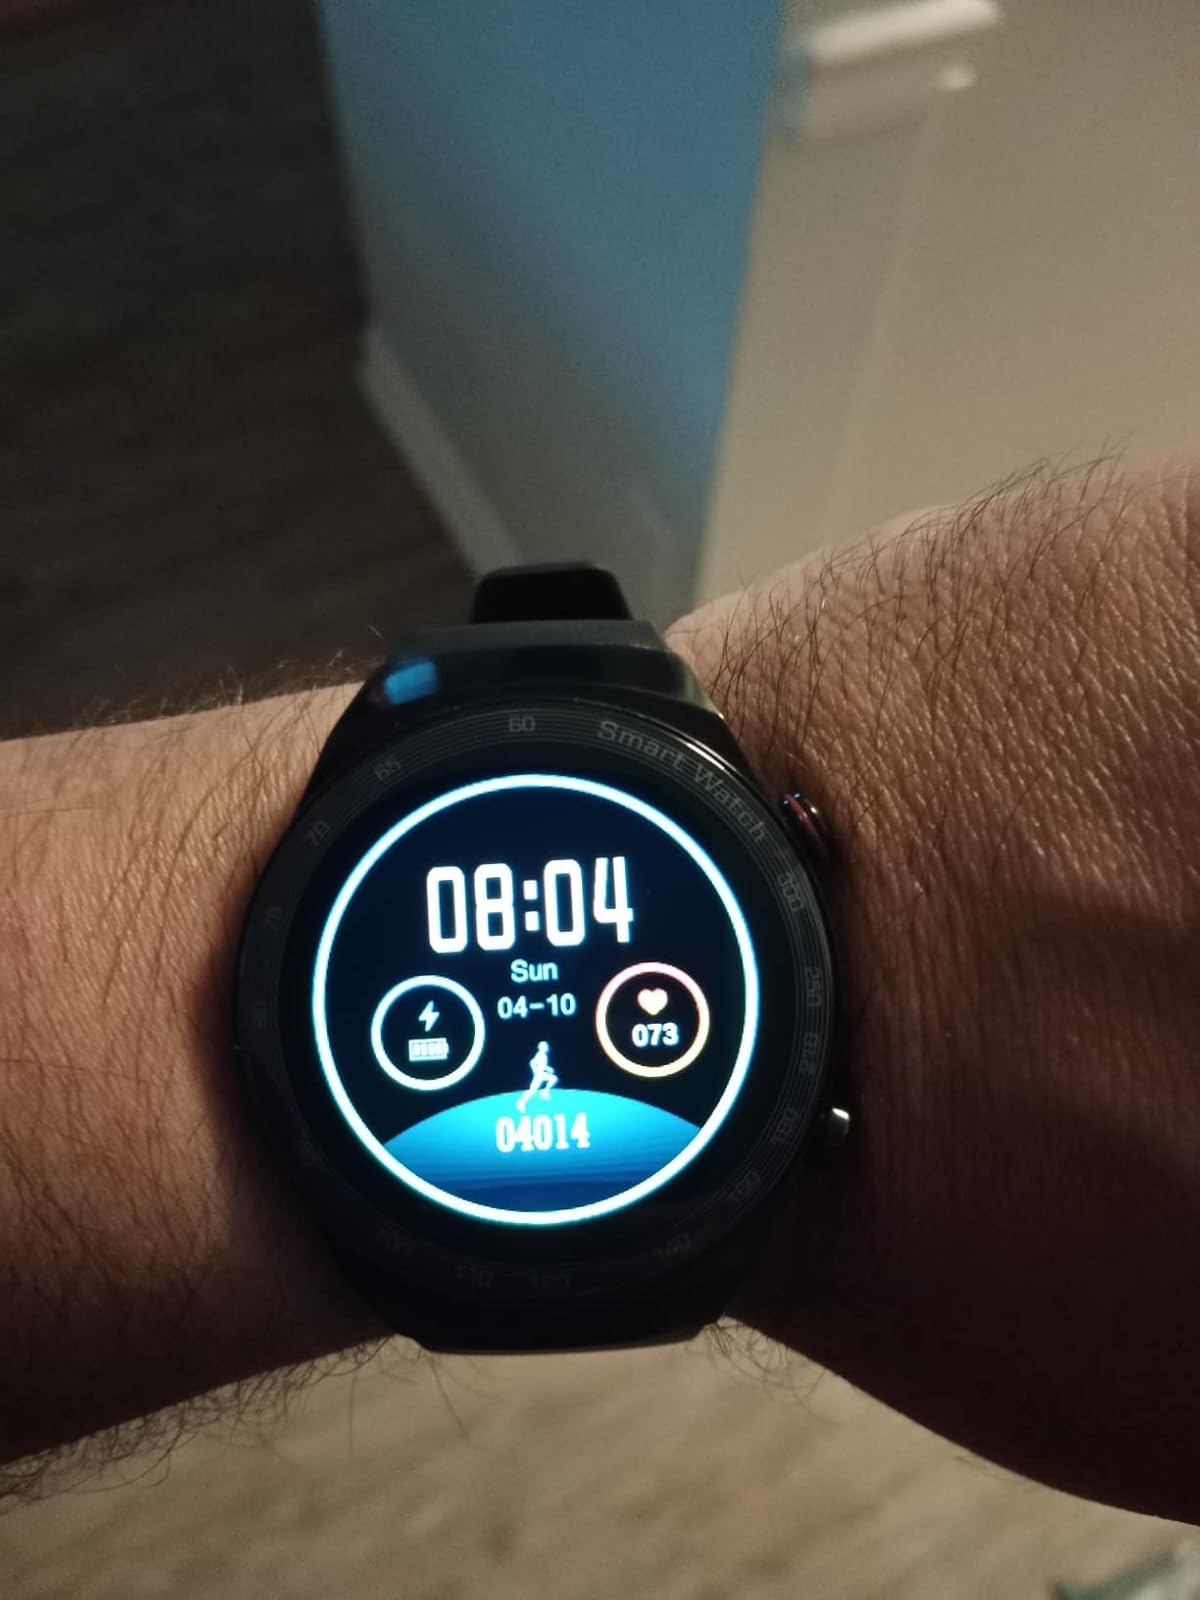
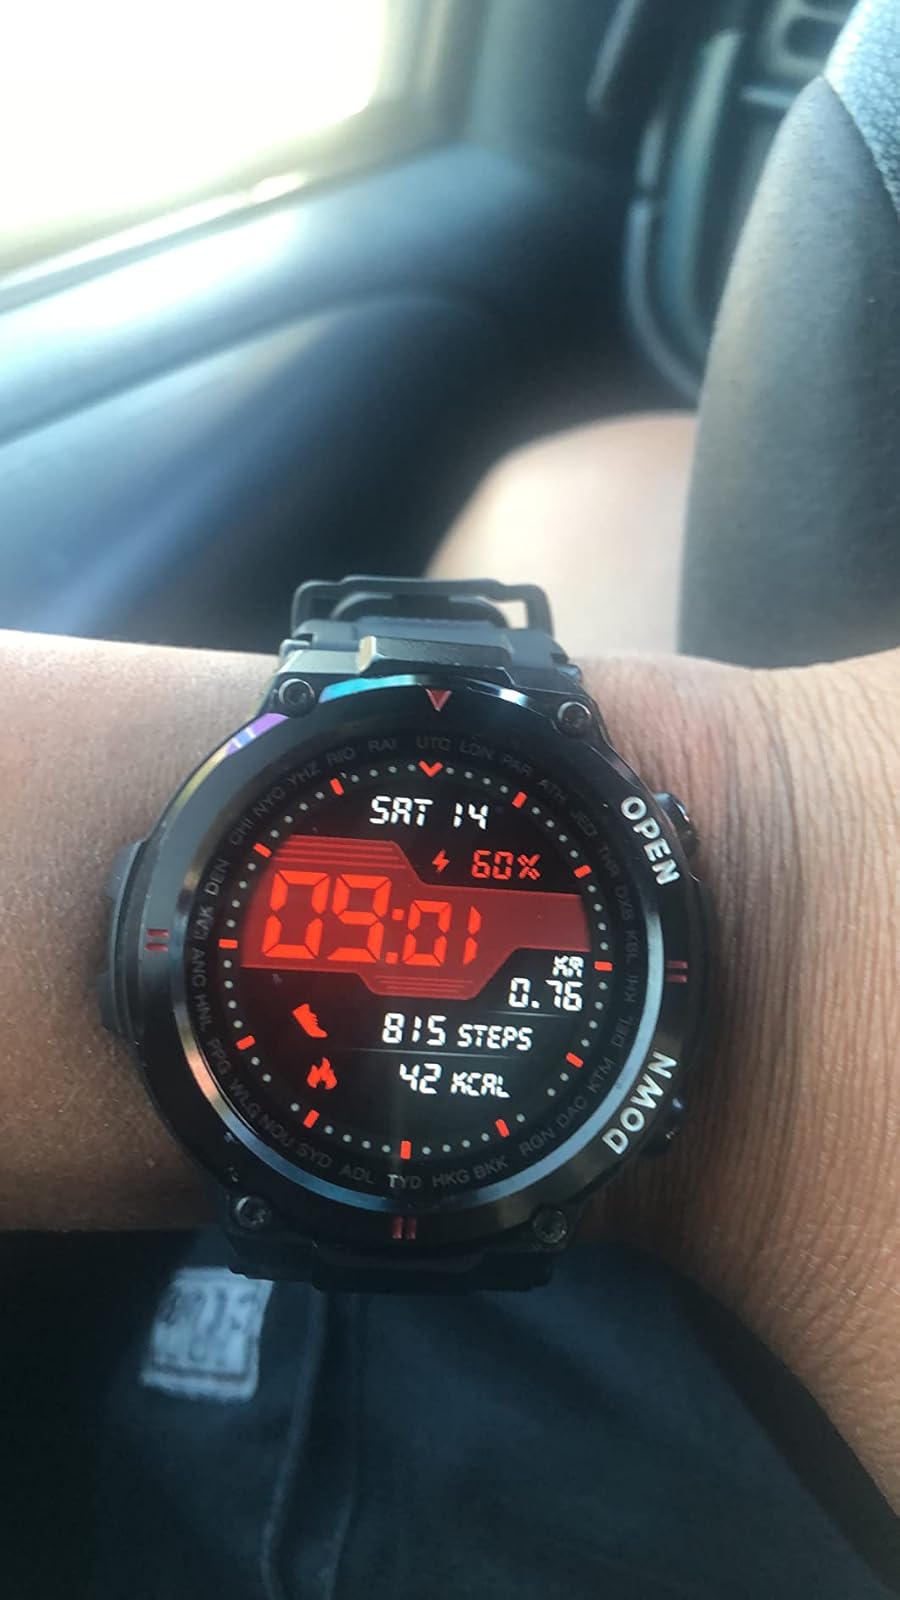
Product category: smartwatch
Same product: no